Luis Chiriboga

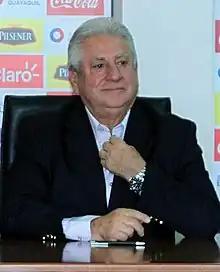
Luis portrait

Luis Chiriboga Acosta (born October 6, 1946) is an Ecuadorian businessman, civil engineer and sports administrator. He is the former President of the Ecuadorian Football Federation (FEF), a former member of the CONMEBOL Executive Committee and a former FIFA standing committee member.